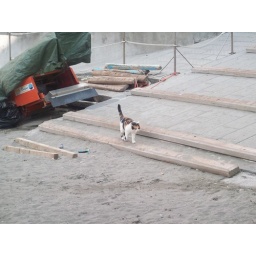
A cat leaving it's home in a bin.